Yukihiro Matsumoto

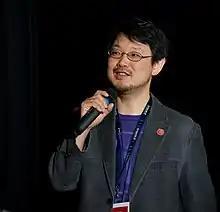
Matsumoto giving the keynote speech at EuRuKo 2011

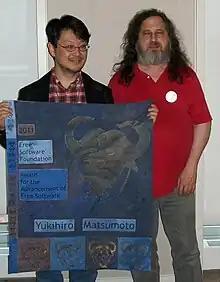
Matsumoto accepting an award from the Free Software Foundation (founder Richard Stallman, right) in 2012

, also known as Matz, is a Japanese computer scientist and software programmer best known as the chief designer of the Ruby programming language and its original reference implementation, Matz's Ruby Interpreter (MRI).